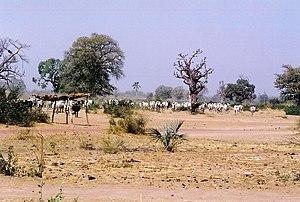
Troupeau dans les environs de Bamako
Une filière agricole comprend une chaîne d'acteurs engagés autour d'une même matière première agricole et ayant un projet commun de développement à moyen ou à long terme. Les interdépendances entre ces acteurs peuvent être de natures financières, économiques, réglementaires, techniques, sociales et environnementales.